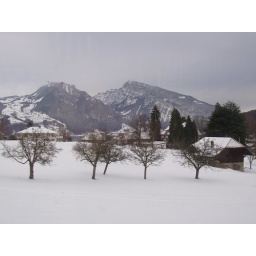
Golden Pass train from Montreaux to Luzern via Interlaken: Massive mountain sloping down into Thunersee (Lake Thun) near Interlaken